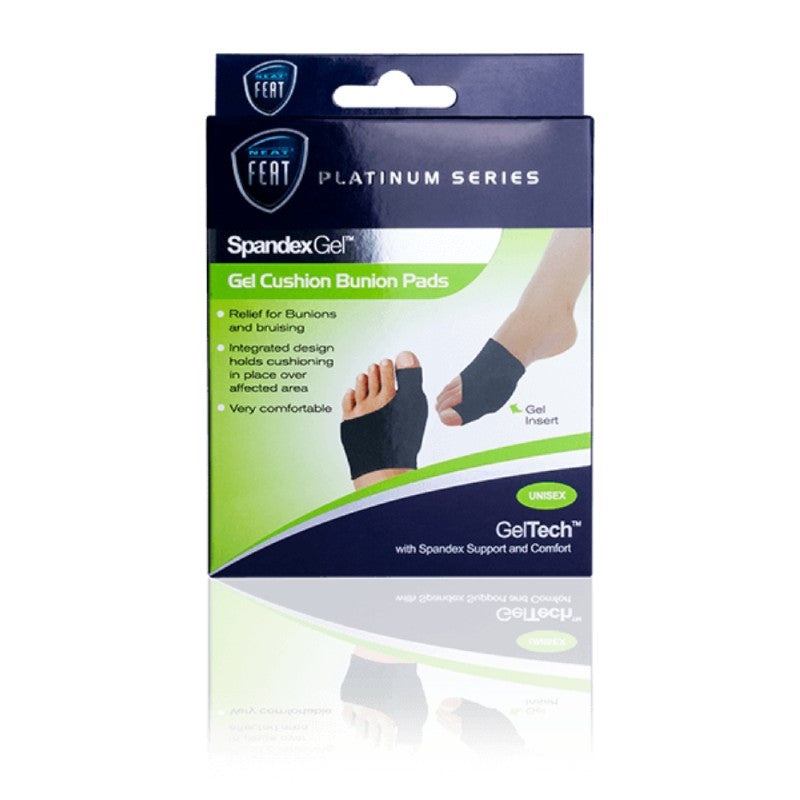
Neat Feat SpandexGel Gel Cushion Bunion Pads 1 Pair - Large
Neat Feat Spandex Gel Cushion Bunion Pads 1 Pair - Large This uniquely designed, thin, elastic, breathable stretch poly sleeve features an embedded Gel Bunion Pad to cushion and protect your bunion throughout the day. It can be worn inside shoes, barefoot, under socks, or with sandals. The sleeve gently slides over your forefoot and stays in place with your toe, ensuring the Gel Bunion Pad remains properly aligned over your bunion For shoes, sandals barefoot and socks. Fits on fore-foot Sizing UK Women - 6-8 US Women - 8-10 Warnings: Not recommended if you have diabetes or poor circulation.
Brand: Neat Feat
Category: Health & Beauty > Personal Care > Foot Care > Bunion Care Supplies